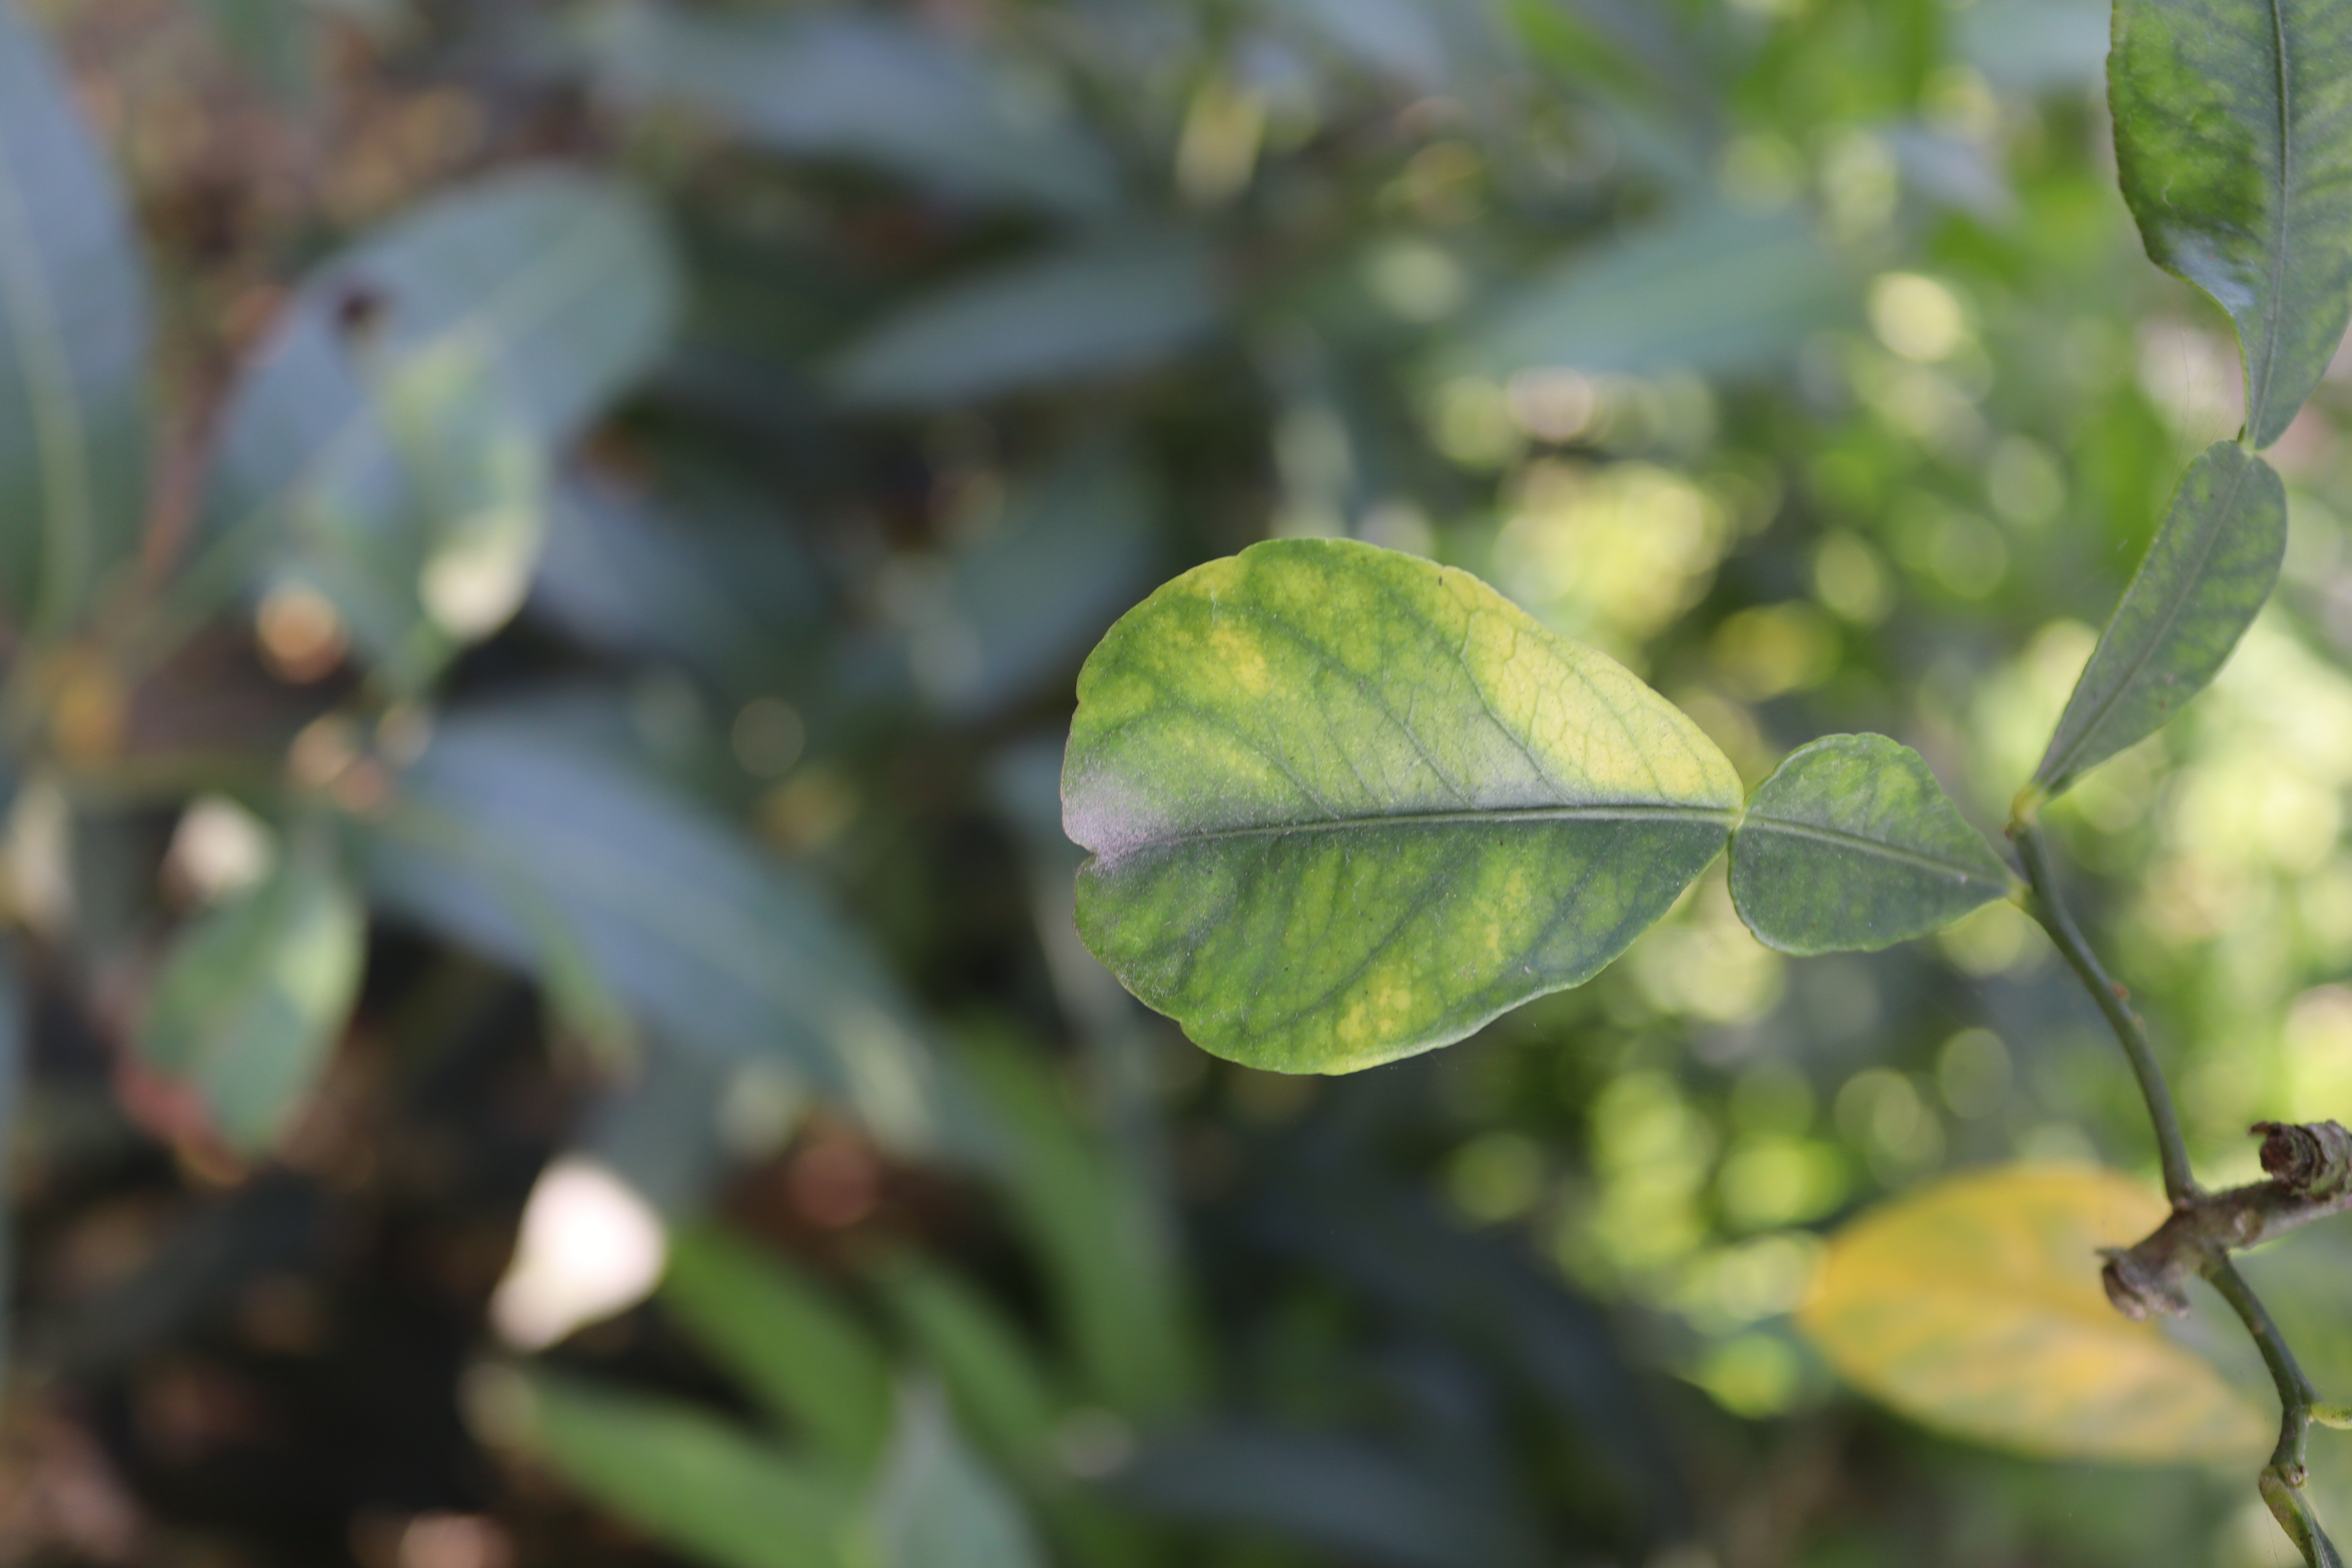
Mandarin leaf variety: Nagpuri